Eleanor's Secret

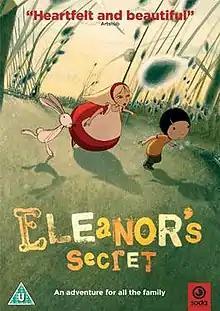
French theatrical release poster

Eleanor's Secret (original French title Kérity, la maison des contes) is a 2009 animated feature film directed by Dominique Monféry. The film tells the story of a young boy who must save a group of fairy tale characters that have come to life.